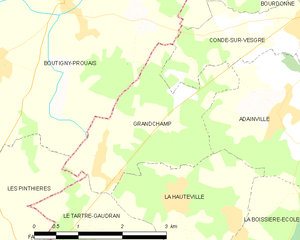
Carte des communes françaises Grandchamp